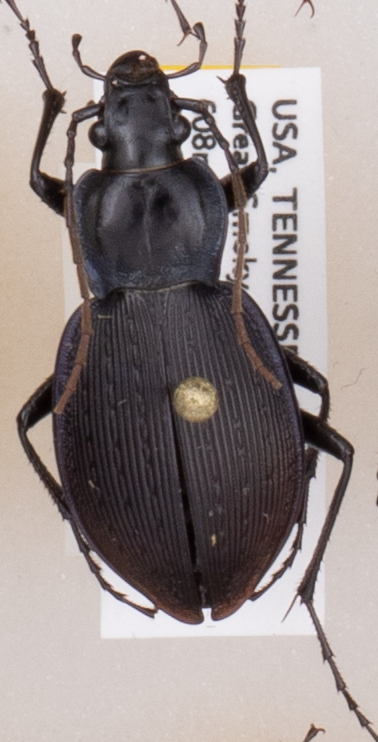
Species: Carabus goryi
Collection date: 2017-05-30
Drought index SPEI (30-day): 0.9
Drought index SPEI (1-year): -0.8
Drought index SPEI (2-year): -0.54